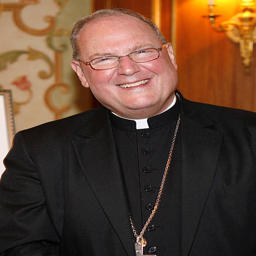
religious leader attends the 26th annual awards gala .